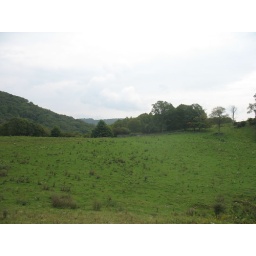
A field full of cow poo on the Rich Mountain trail, near the Blue Ridge Parkway.